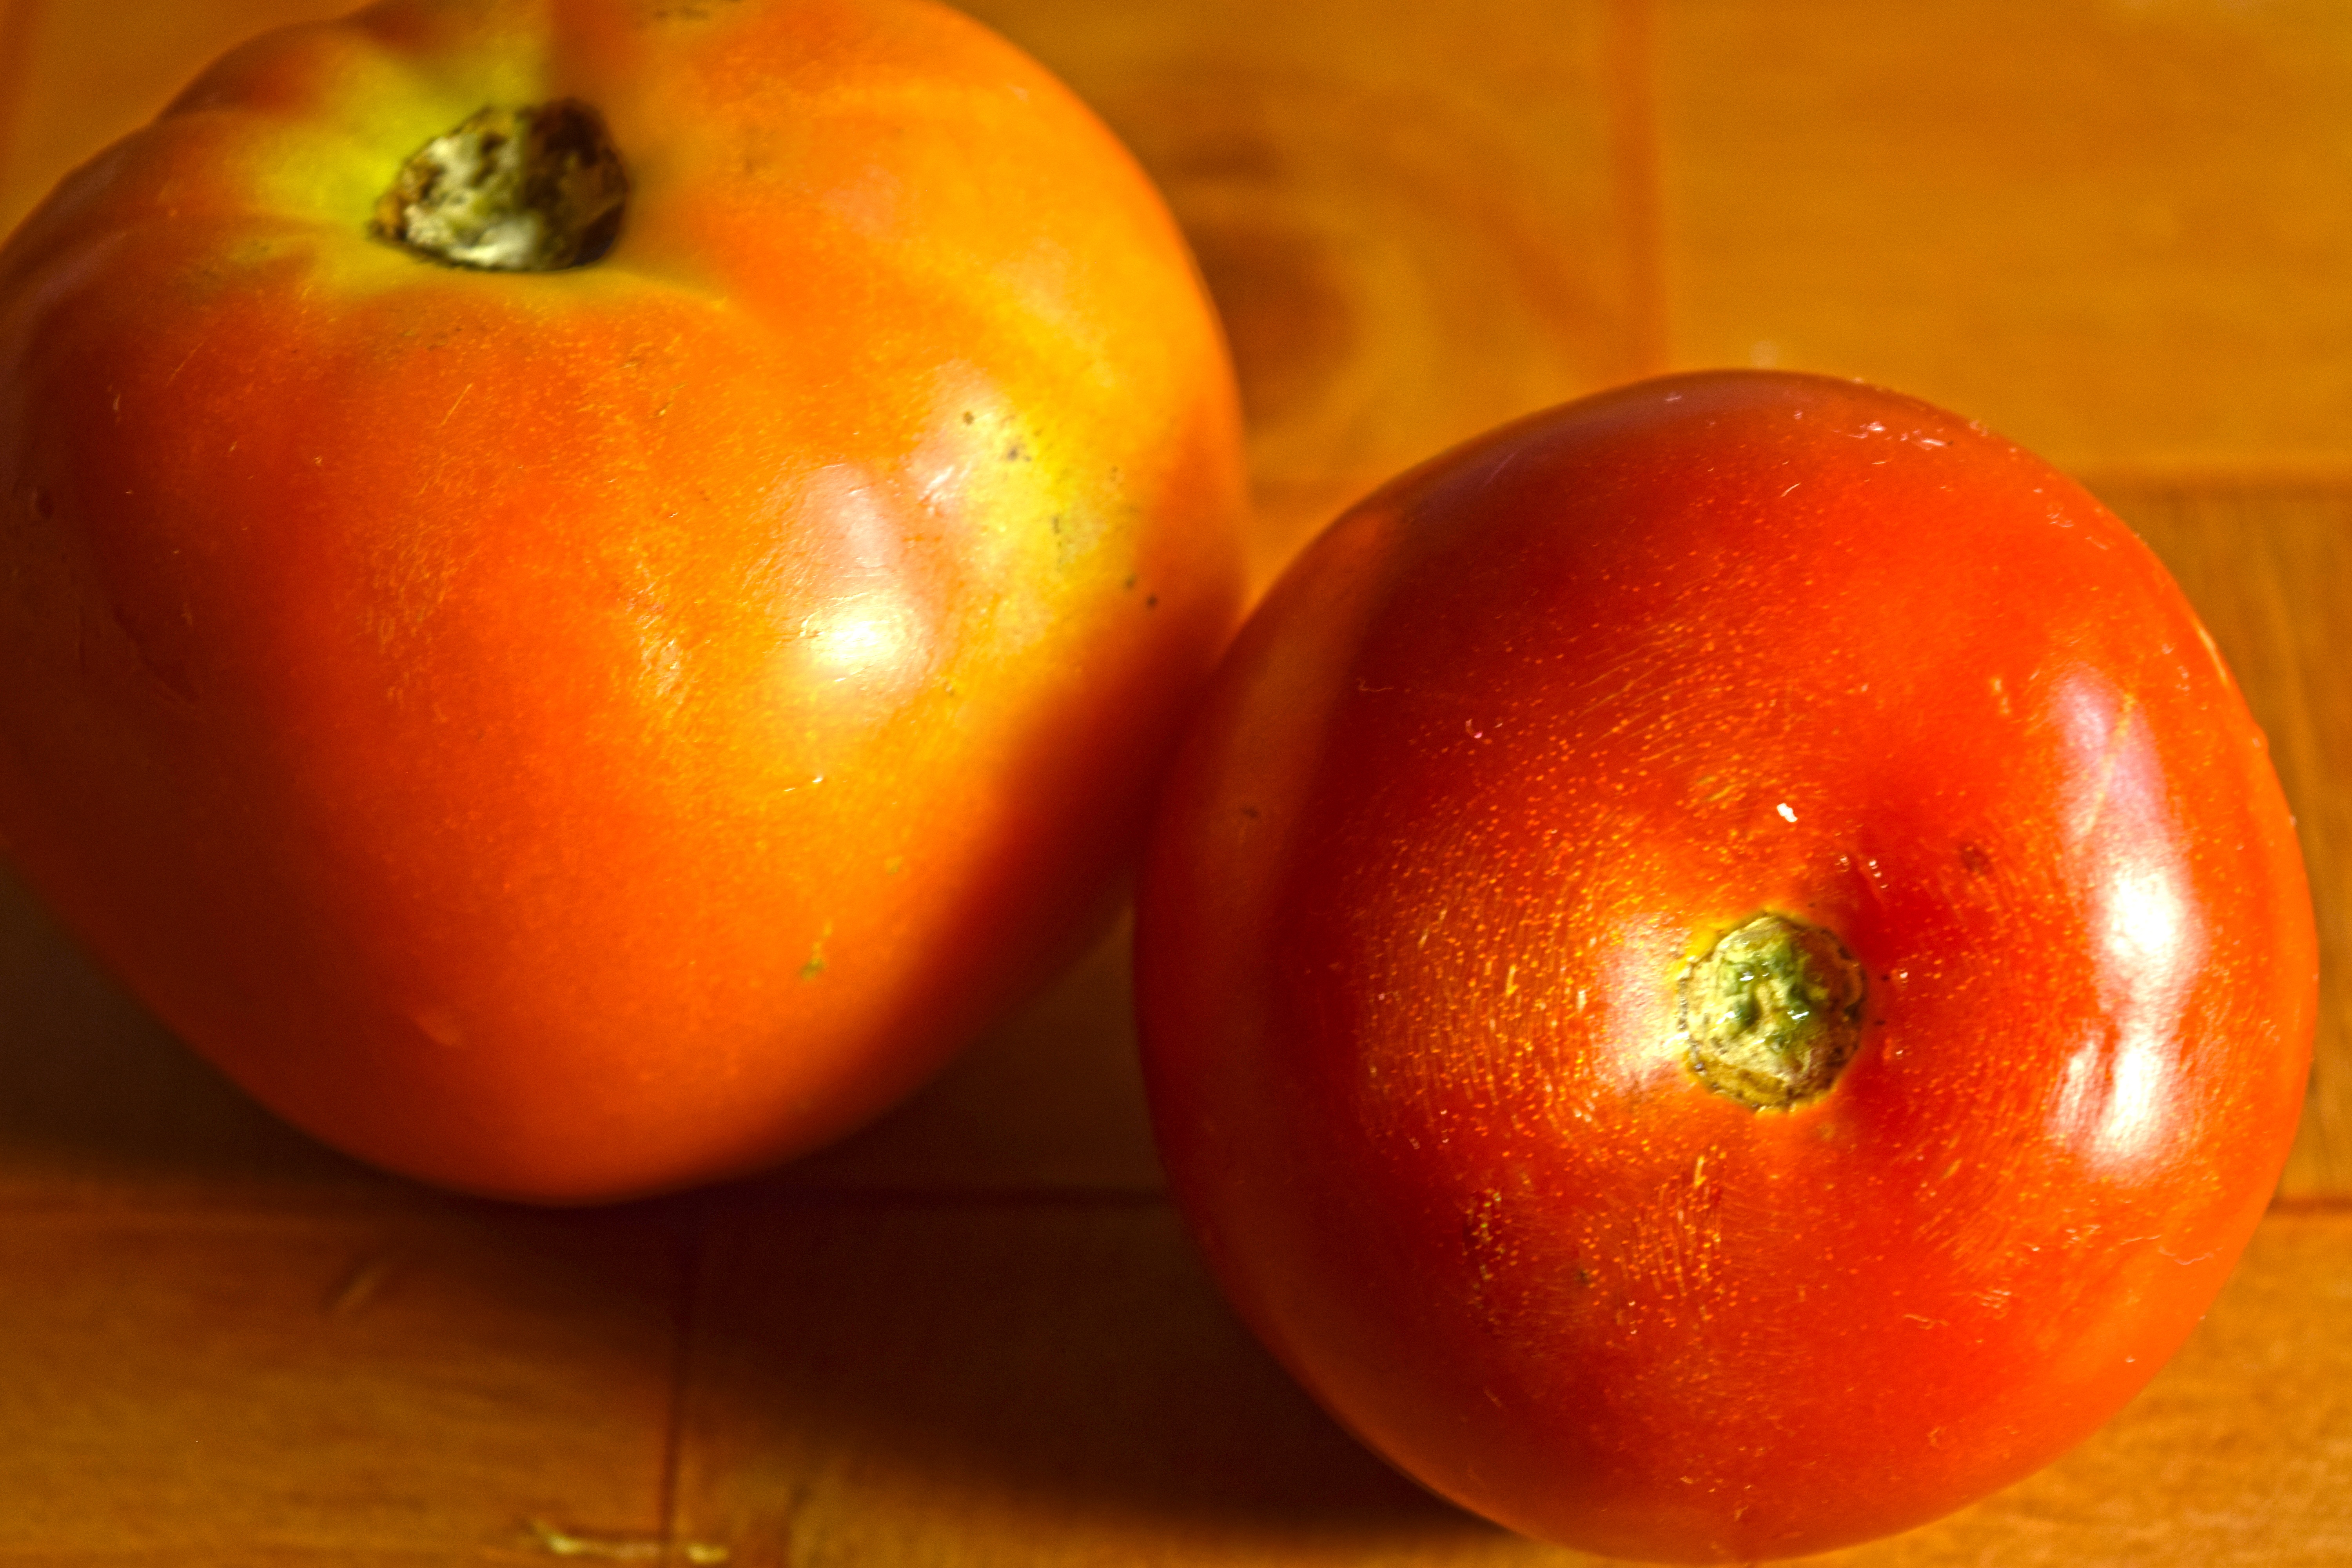
plant, fruit, food, produce, vegetable, tomato, vegetables, tomatoes, tangerine, clementine, persimmon, diospyros, flowering plant, land plant, potato and tomato genus, tangelo, ebony trees and persimmons